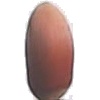
Label: Hazelnut 1